ThinkStation

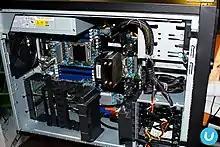
ThinkStation P300 internals

The P Series is based on Lenovo's "Flex" system of trays and connectors that are designed to enable toolless upgrades. The Flex Bay at the front of each unit can be configured with an optical drive or a variety of options such card readers and FireWire connections. Drives are installed using Flex Bays that come in 2.5" and 3.5" sizes. Each tray can handle one 3.5" drive or two 2.5" drives. The Flex Connector is a mezzanine card that links the motherboard via PCIe to SATA, SAS, and RAID devices without using up card slots.